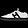
Label: Sneaker